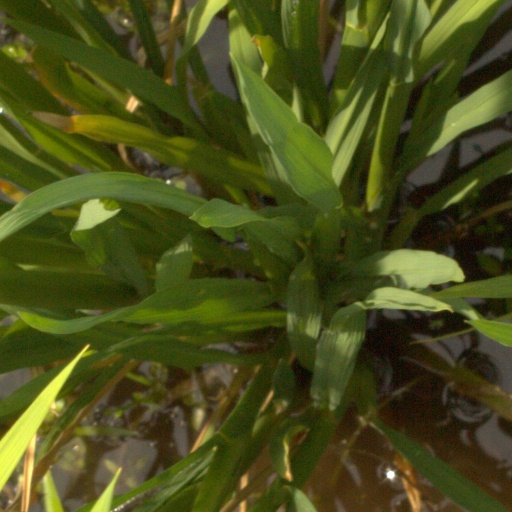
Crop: rice